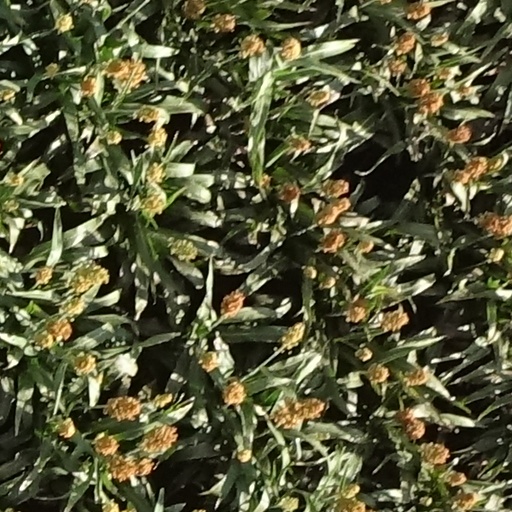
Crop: sorghum